Darko Velkovski

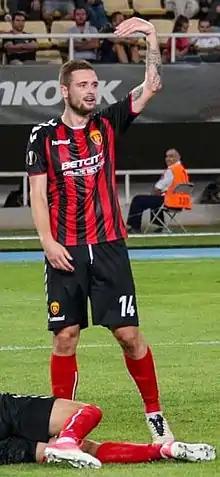
Velkovski with Vardar in 2017

Darko Velkovski (born 21 June 1995) is a Macedonian footballer who plays as a centre-back or as a defensive midfielder for Hungarian club Nyíregyháza Spartacus and the North Macedonia national team.